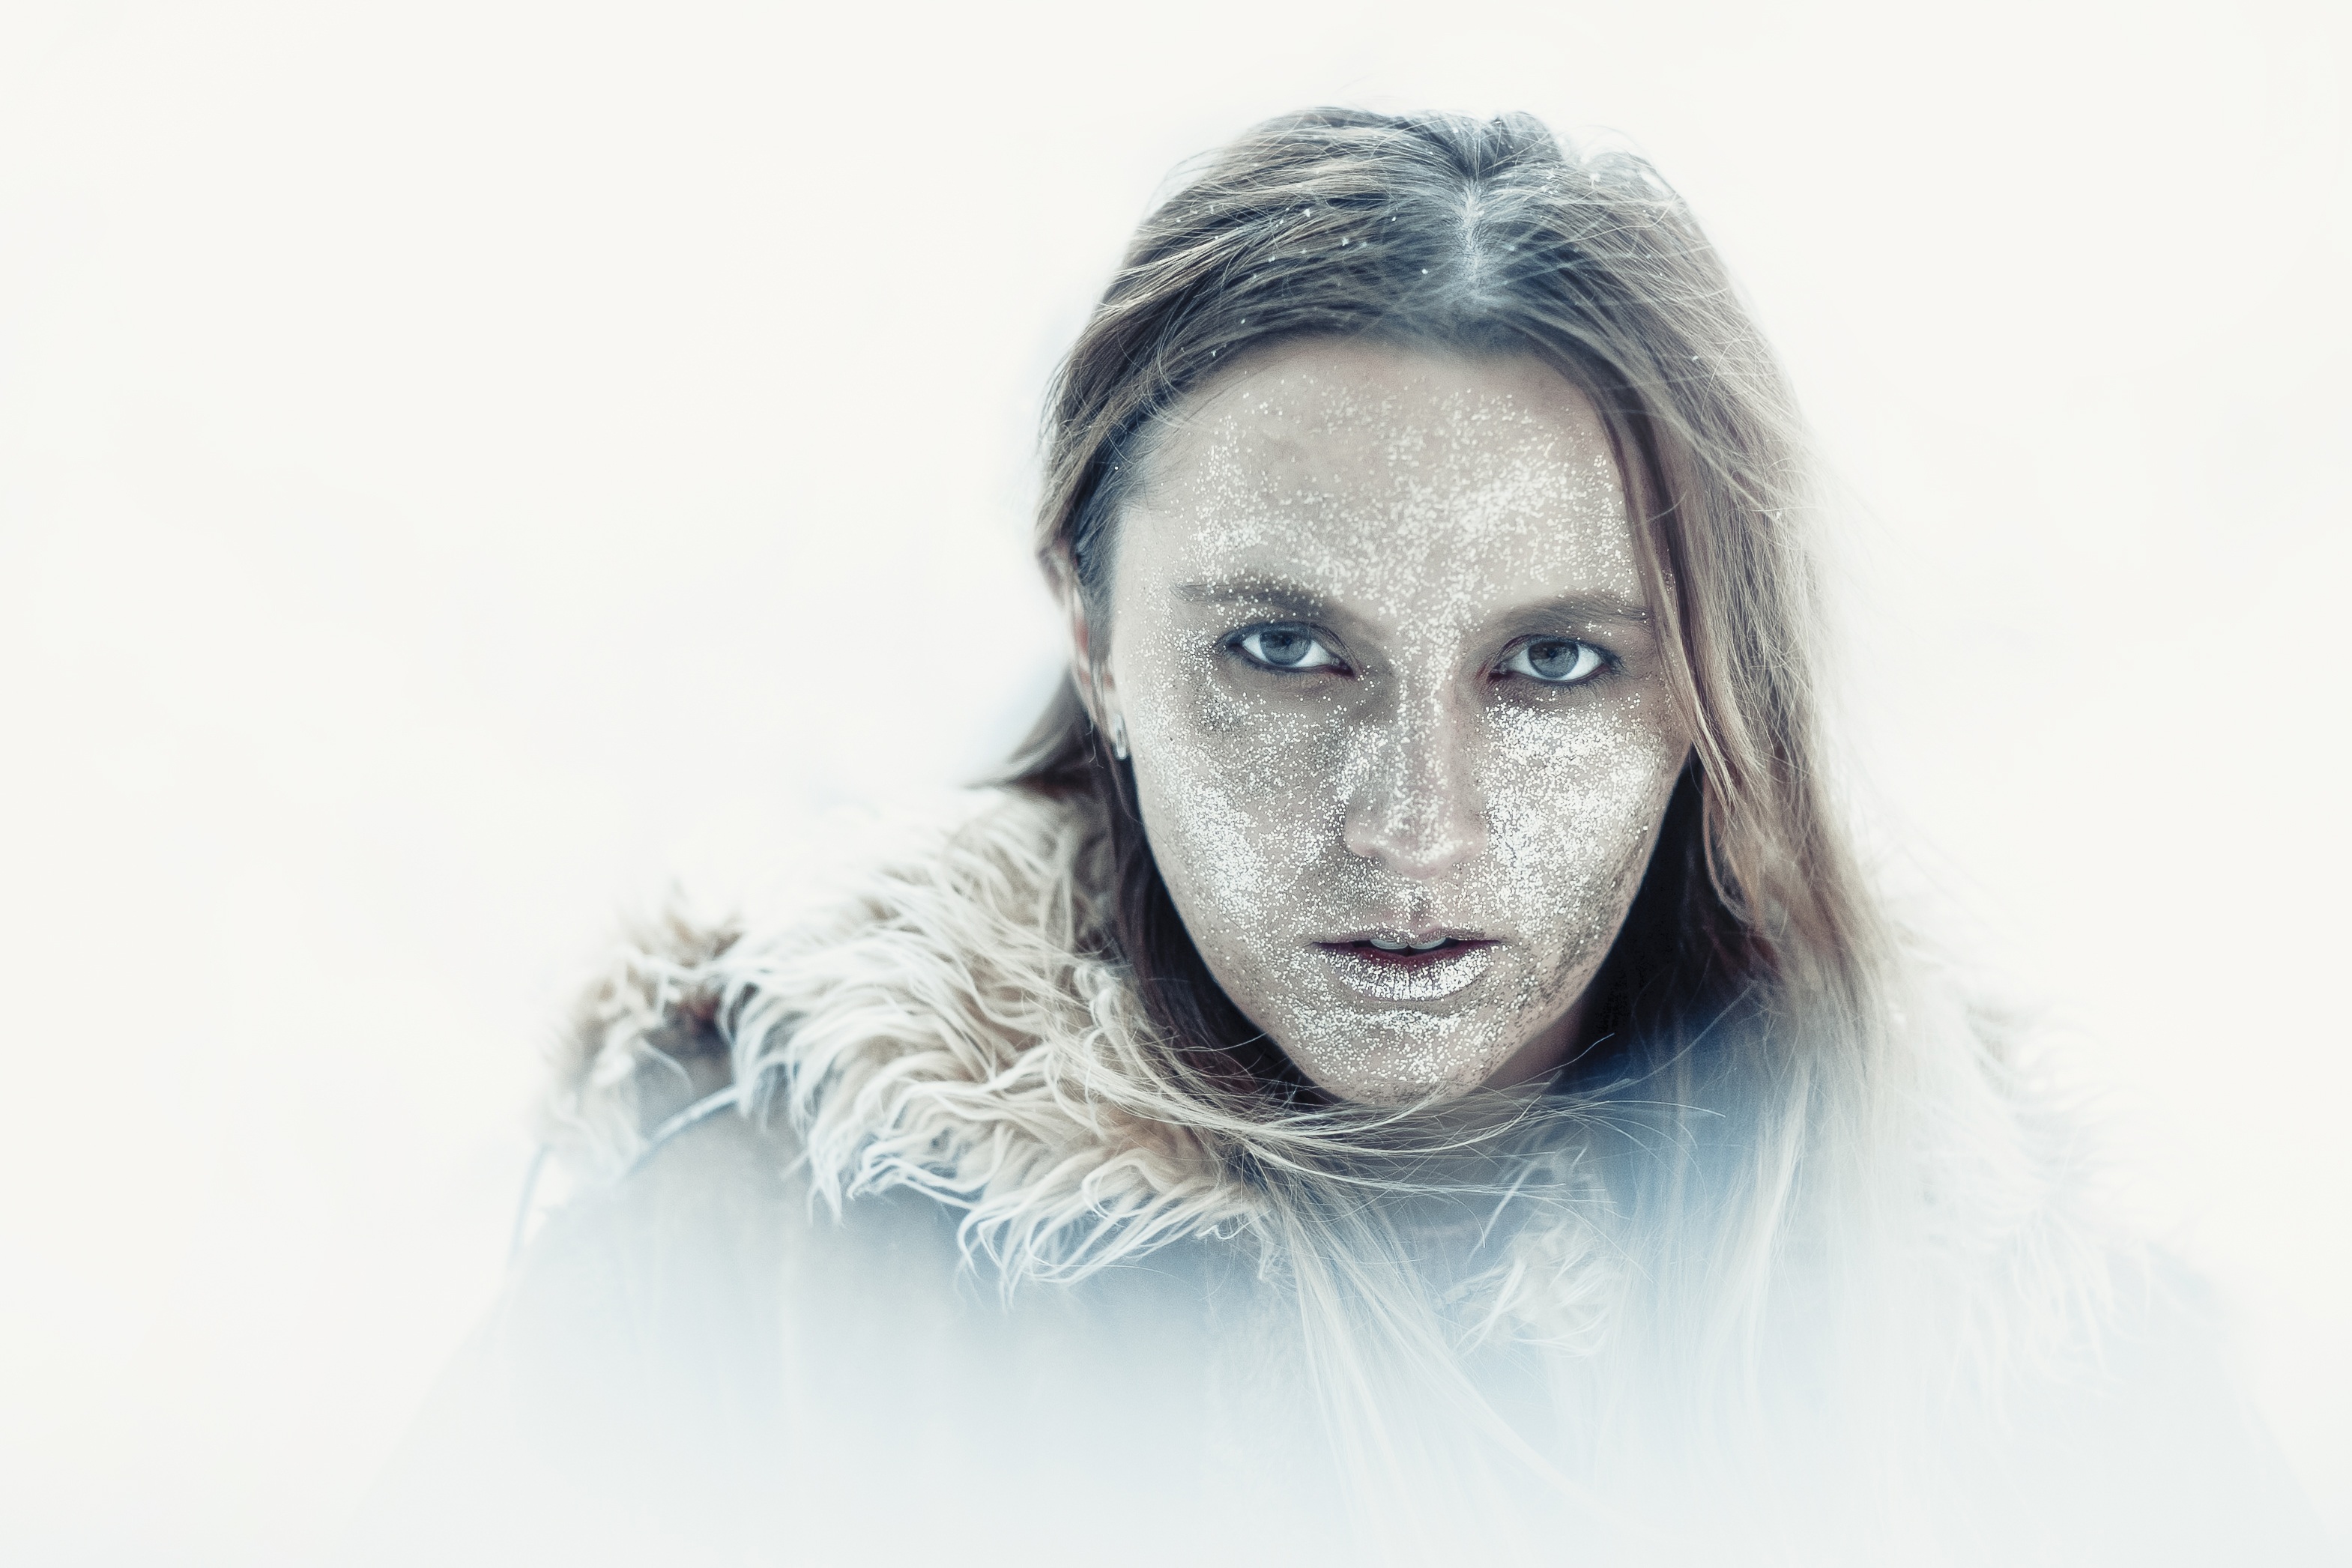
snow, cold, winter, girl, photography, portrait, model, blue, close up, face, sketch, drawing, eye, head, beauty, organ, emotion, photo shoot, green eyes, sense, portrait photography